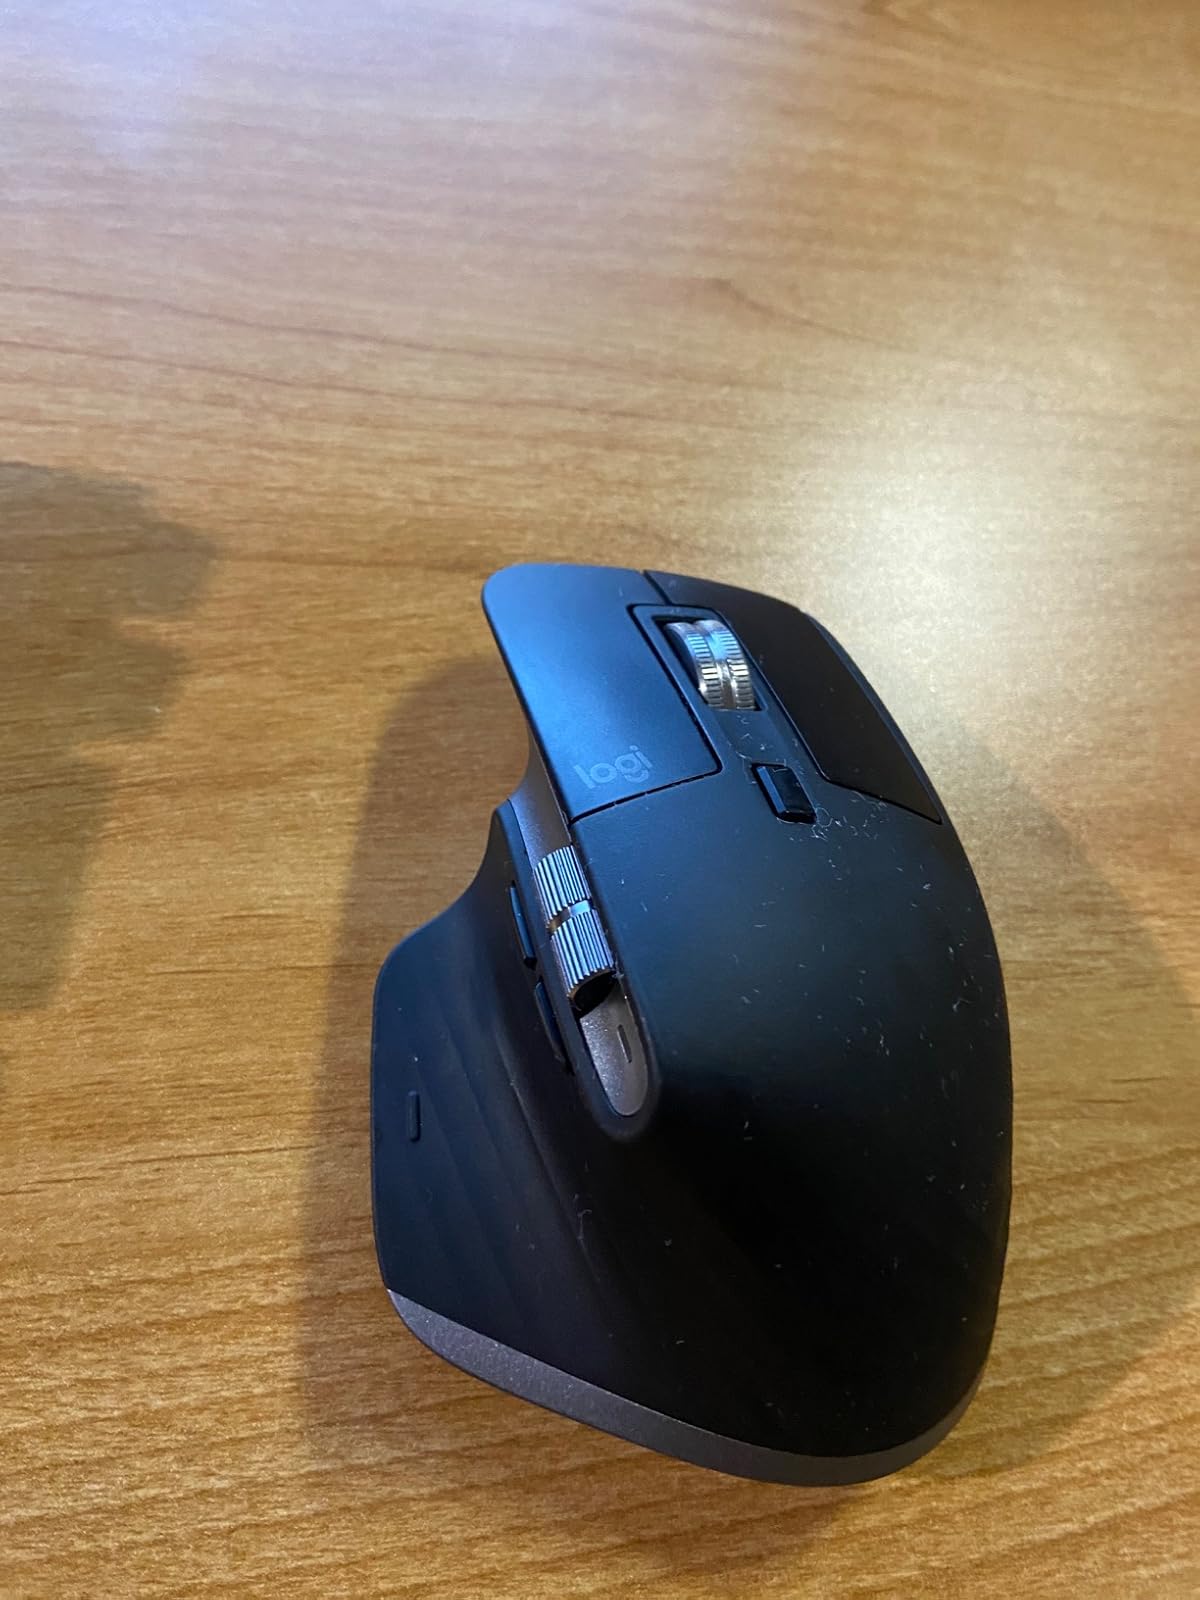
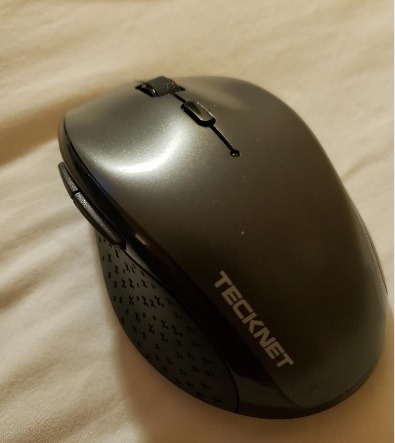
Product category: mouse
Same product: no